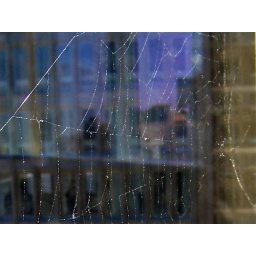
A spider web outside a 10th-floor window in the building where I work.